Kentucky Wildcats men's basketball under Adolph Rupp

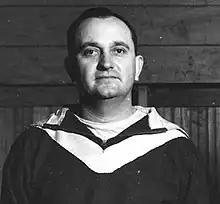
Adolph Rupp

Kentucky Wildcats men's basketball under Adolph Rupp covers the history of the University of Kentucky Wildcats college basketball team during the period from when Adolph Rupp was hired as head coach in 1930 through 1972. Under Rupp, Kentucky played as part of the National Collegiate Athletic Association (NCAA), and as a member of the Southeastern Conference (SEC). The Wildcats under Rupp played its home games at Memorial Coliseum in Lexington, Kentucky. During the forty years Rupp has served as head basketball coach, Kentucky compiled an overall official record of 876–190, won four NCAA championships (1948, 1949, 1951, 1958), one NIT title in 1946, appeared in 20 NCAA tournaments, had six NCAA Final Four appearances, captured twenty-seven Southeastern Conference (SEC) regular season titles, and won thirteen SEC tournaments.